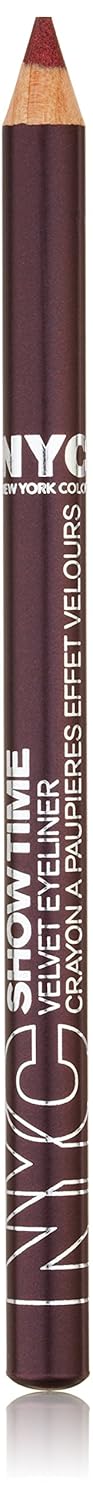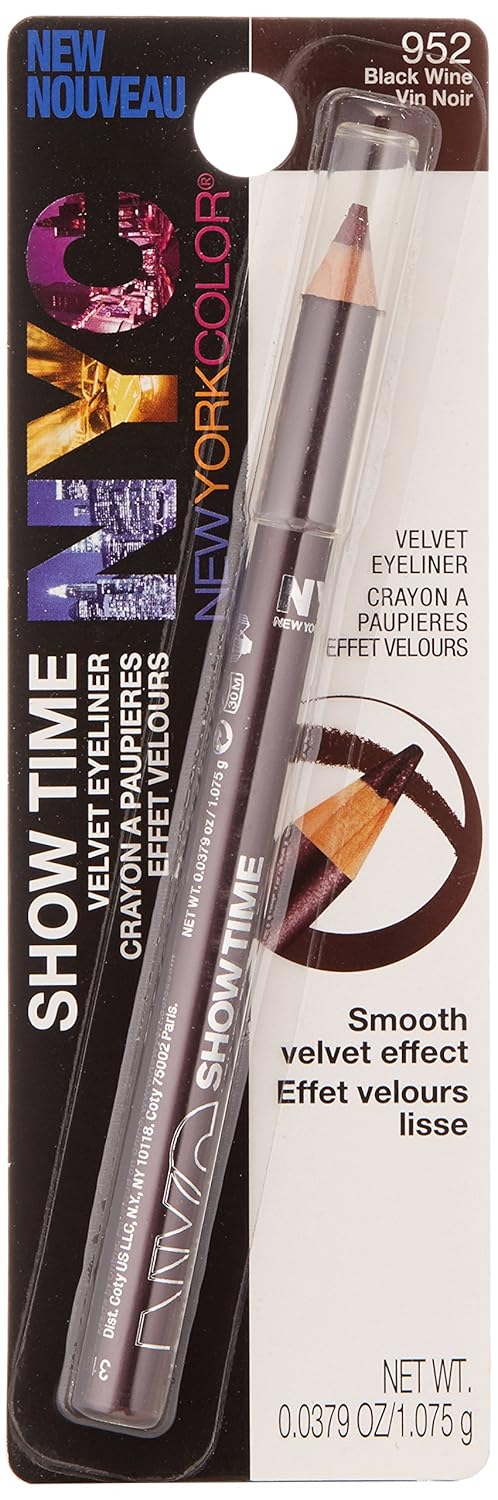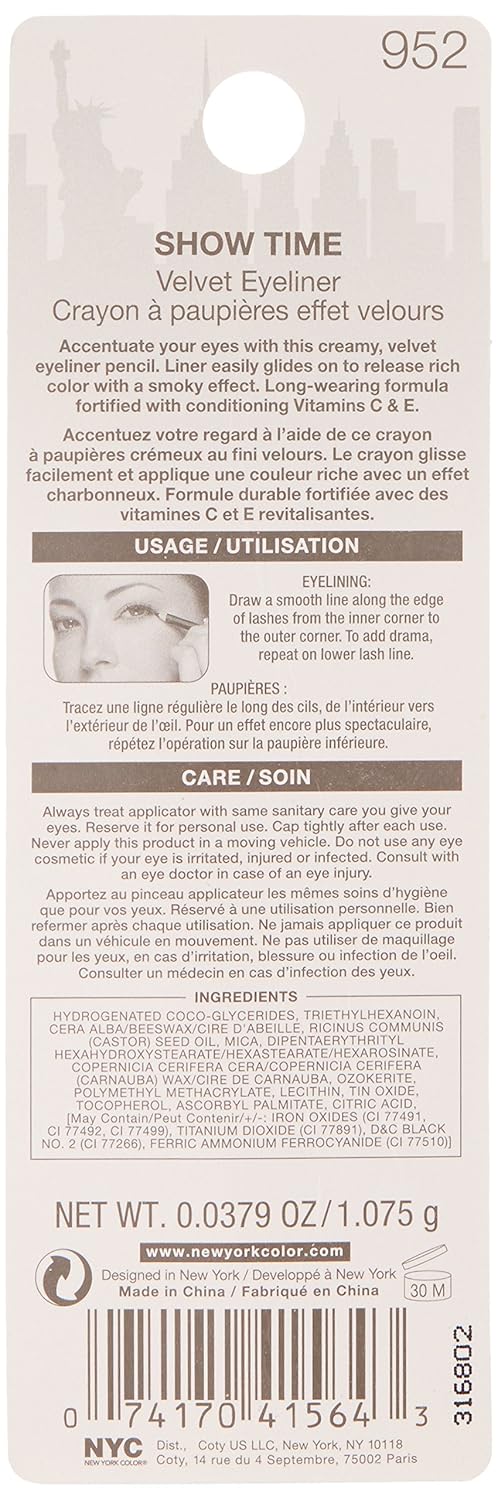
N.Y.C. New York Color Show Time Velvet Eyeliner
Category: All Beauty
N.Y.C. New York Color Classic Lipliner Pencil is a wood lipliner that lines and defines lips with great color. Available in seven soft matte shades. The N.Y.C. New York Color Classic Lipliner Pencils won't pull or smudge leaving your lips lined with style all day!
Features: New York Color Classic Lipliner Pencils won't pull or smudge leaving your lips lined with style all day!